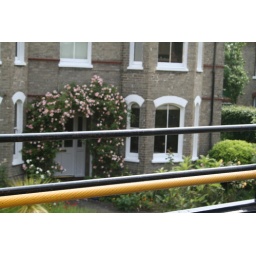
Love the roses over the door